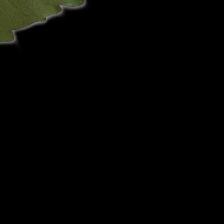
Plant: Neem